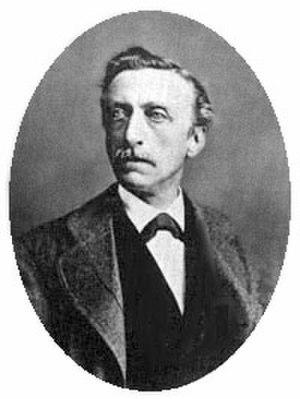
La littérature néerlandaise du XIXᵉ siècle est la littérature de langue néerlandaise produite au XIXᵉ siècle. Cette limite initiale, dans le temps, sera toutefois dépassée dans l'intérêt de la cohérence de l'article, dans l'introduction du sujet et lorsque seront traités des auteurs ayant leurs racines esthétiques au XIXᵉ siècle et une partie de leur production littéraire au XXᵉ siècle.
Le caféier vient de la province de Kaffa, en Éthiopie. Sa culture se répand dans l'Arabie voisine, où sa popularité a profité de la prohibition de l'alcool par l'islam. Appelé K'hawah, qui signifie « revigorant », sa rareté l'a rendu très cher en Europe jusqu'au premier tiers du XVIIIᵉ siècle. Puis sa culture déferle en quatre vagues, Java des années 1720, La Réunion des années 1730-1740, le Suriname des années 1750-1770 et Saint-Domingue des années 1770-1780.
Eduard Douwes Dekker, dit Multatuli, est un poète et romancier anarchiste néerlandais, né à Amsterdam le 2 mars 1820 et mort à Ingelheim am Rhein le 19 février 1887. Il est surtout connu pour son roman-pamphlet Max Havelaar.
La production de café en Indonésie représente en 2011 environ 6 % de la production mondiale de café, ce qui fait de l'Indonésie, le 3ᵉ ou 4ᵉ plus grand producteur du monde devant ou derrière la Colombie selon les sources.
Sous le terme de littérature néerlandaise, on inclut l’ensemble des œuvres littéraire écrites en langue néerlandaise venant des Pays-Bas ainsi que de la Belgique, du Suriname, des Antilles néerlandaises, de même que des pays où le néerlandais est ou a été parlé comme l’Afrique du Sud, la Flandre française et l’Indonésie.